Kampen Lighthouse

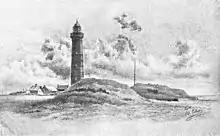
Kampen lighthouse in 1895

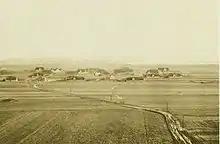
The village of Kampen in 1894 as seen from atop the lighthouse.

When Sylt belonged to the Danish realm in 1853, King Frederick VII ordered the construction of a lighthouse on Sylt's highest elevation, the red cliff. The tower was first lit in 1856. Its original petroleum lantern was at the time a technical revolution and was displayed at the Paris World Exhibition in 1855.